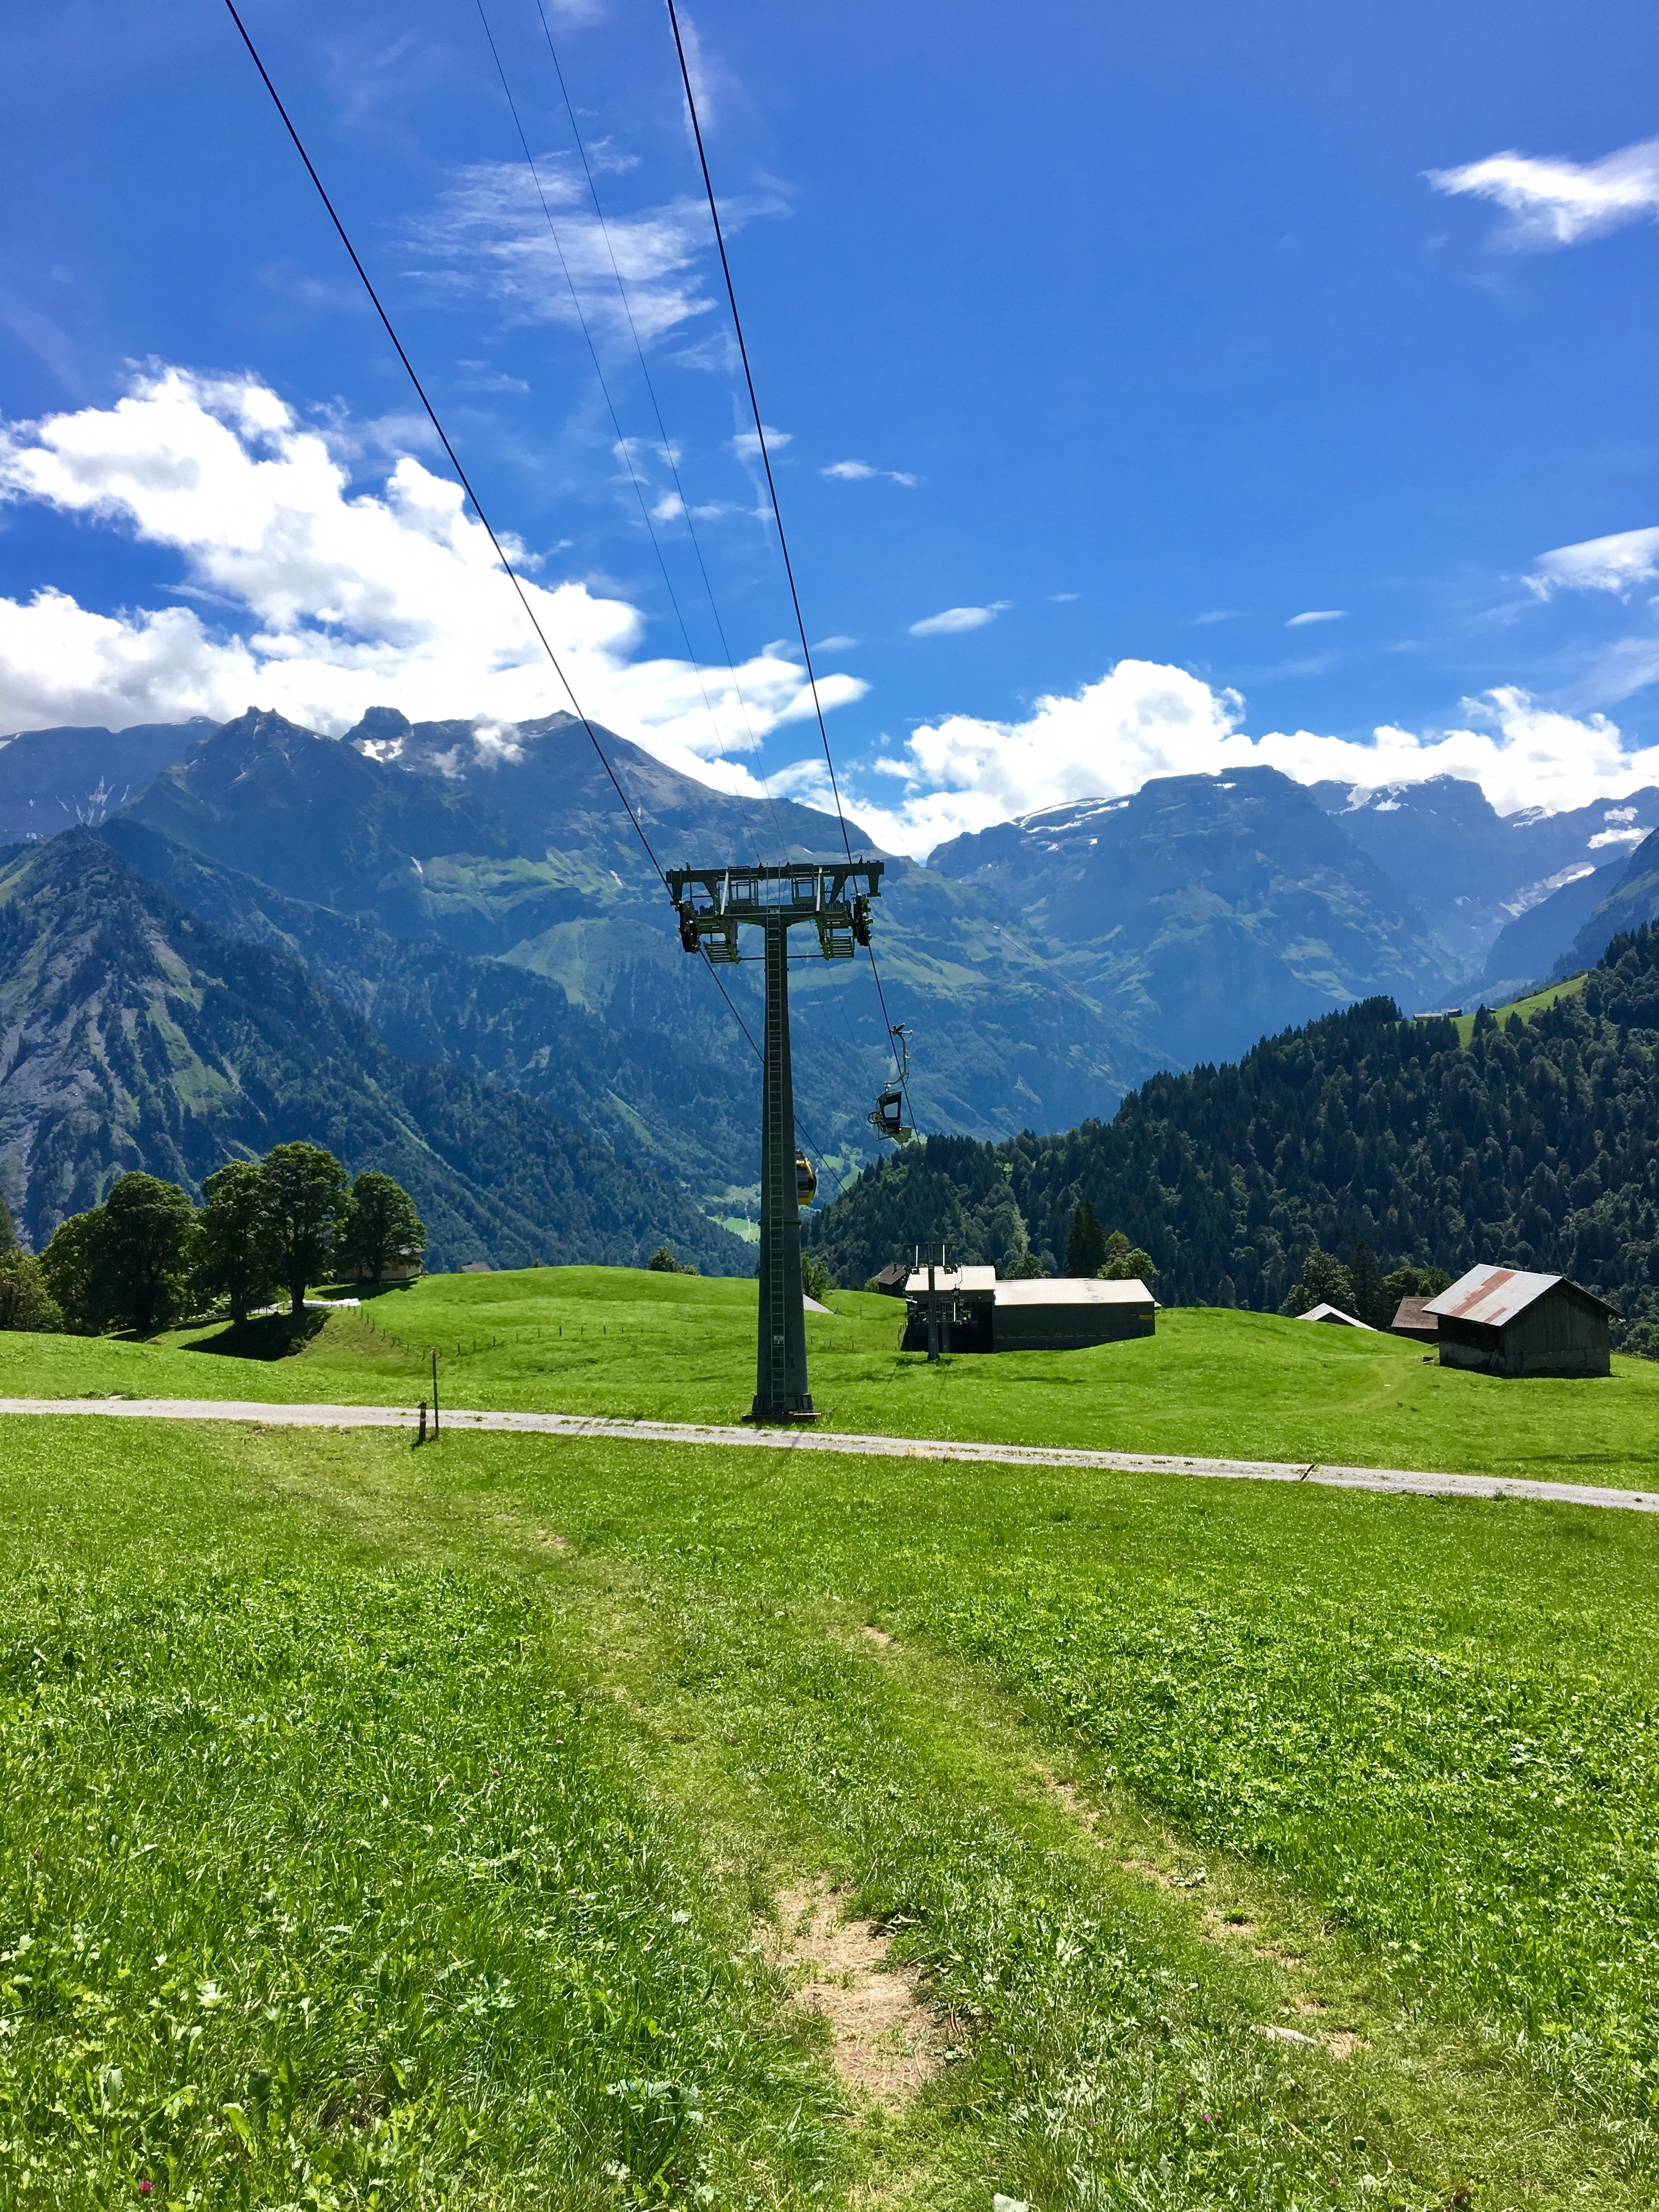
nature, grass, mountain, lawn, meadow, hill, wind, mountain range, summer, green, cable car, alps, grassland, glarus, switzerland, braunwald, rural area, mountain railway, geographical feature, mountainous landforms